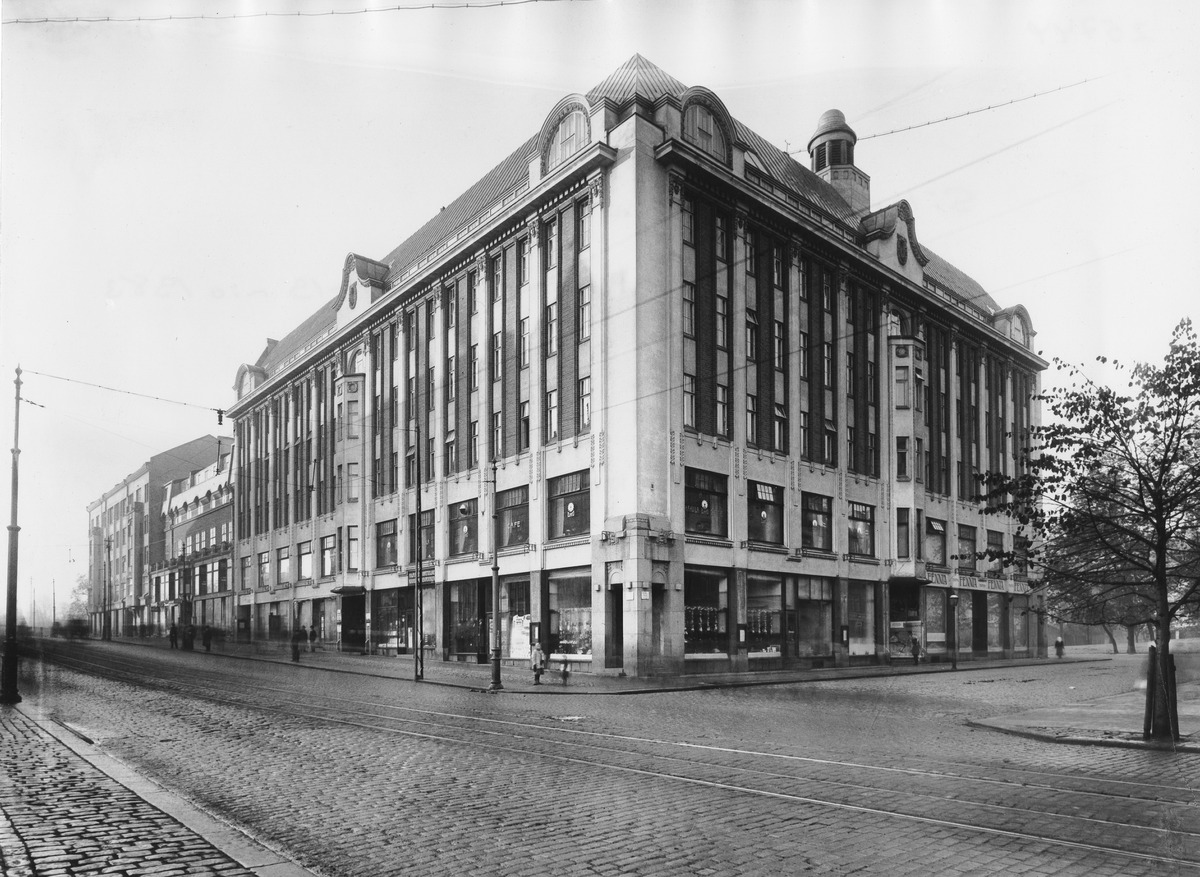
Siltasaarenkatu 10-8
sisällön kuvaus: Siltasaarenkatu 10-8. Siltalan suurmyymälä (Elannon Hakaniemen tavaratalo). mustavalkoinen
Kuvaaja: Sundström, Eric, valokuvaaja
Ajankohta: kuvausaika 1914-19
Paikka: Suomi, Uusimaa, Helsinki, Siltasaari Helsinki, Siltasaarenkatu 10-8
Aiheet: HOK-Elanto, kadut, osuustoiminta, myymälät julkisivut, raitioliikenne, jalankulkijat, näyteikkunat